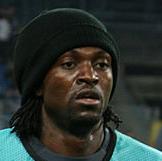
Age: 25